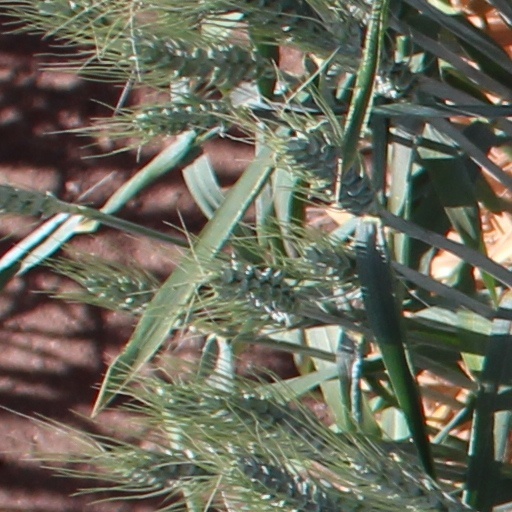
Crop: wheat